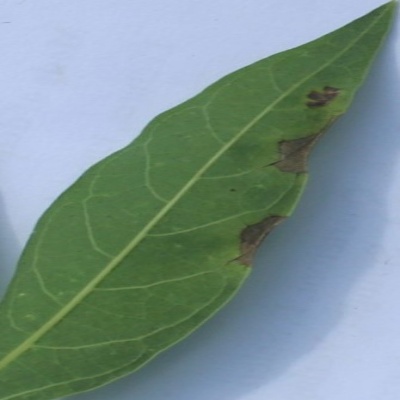
Crop: Cassava
Condition: bacterial blight